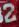
Number: 2